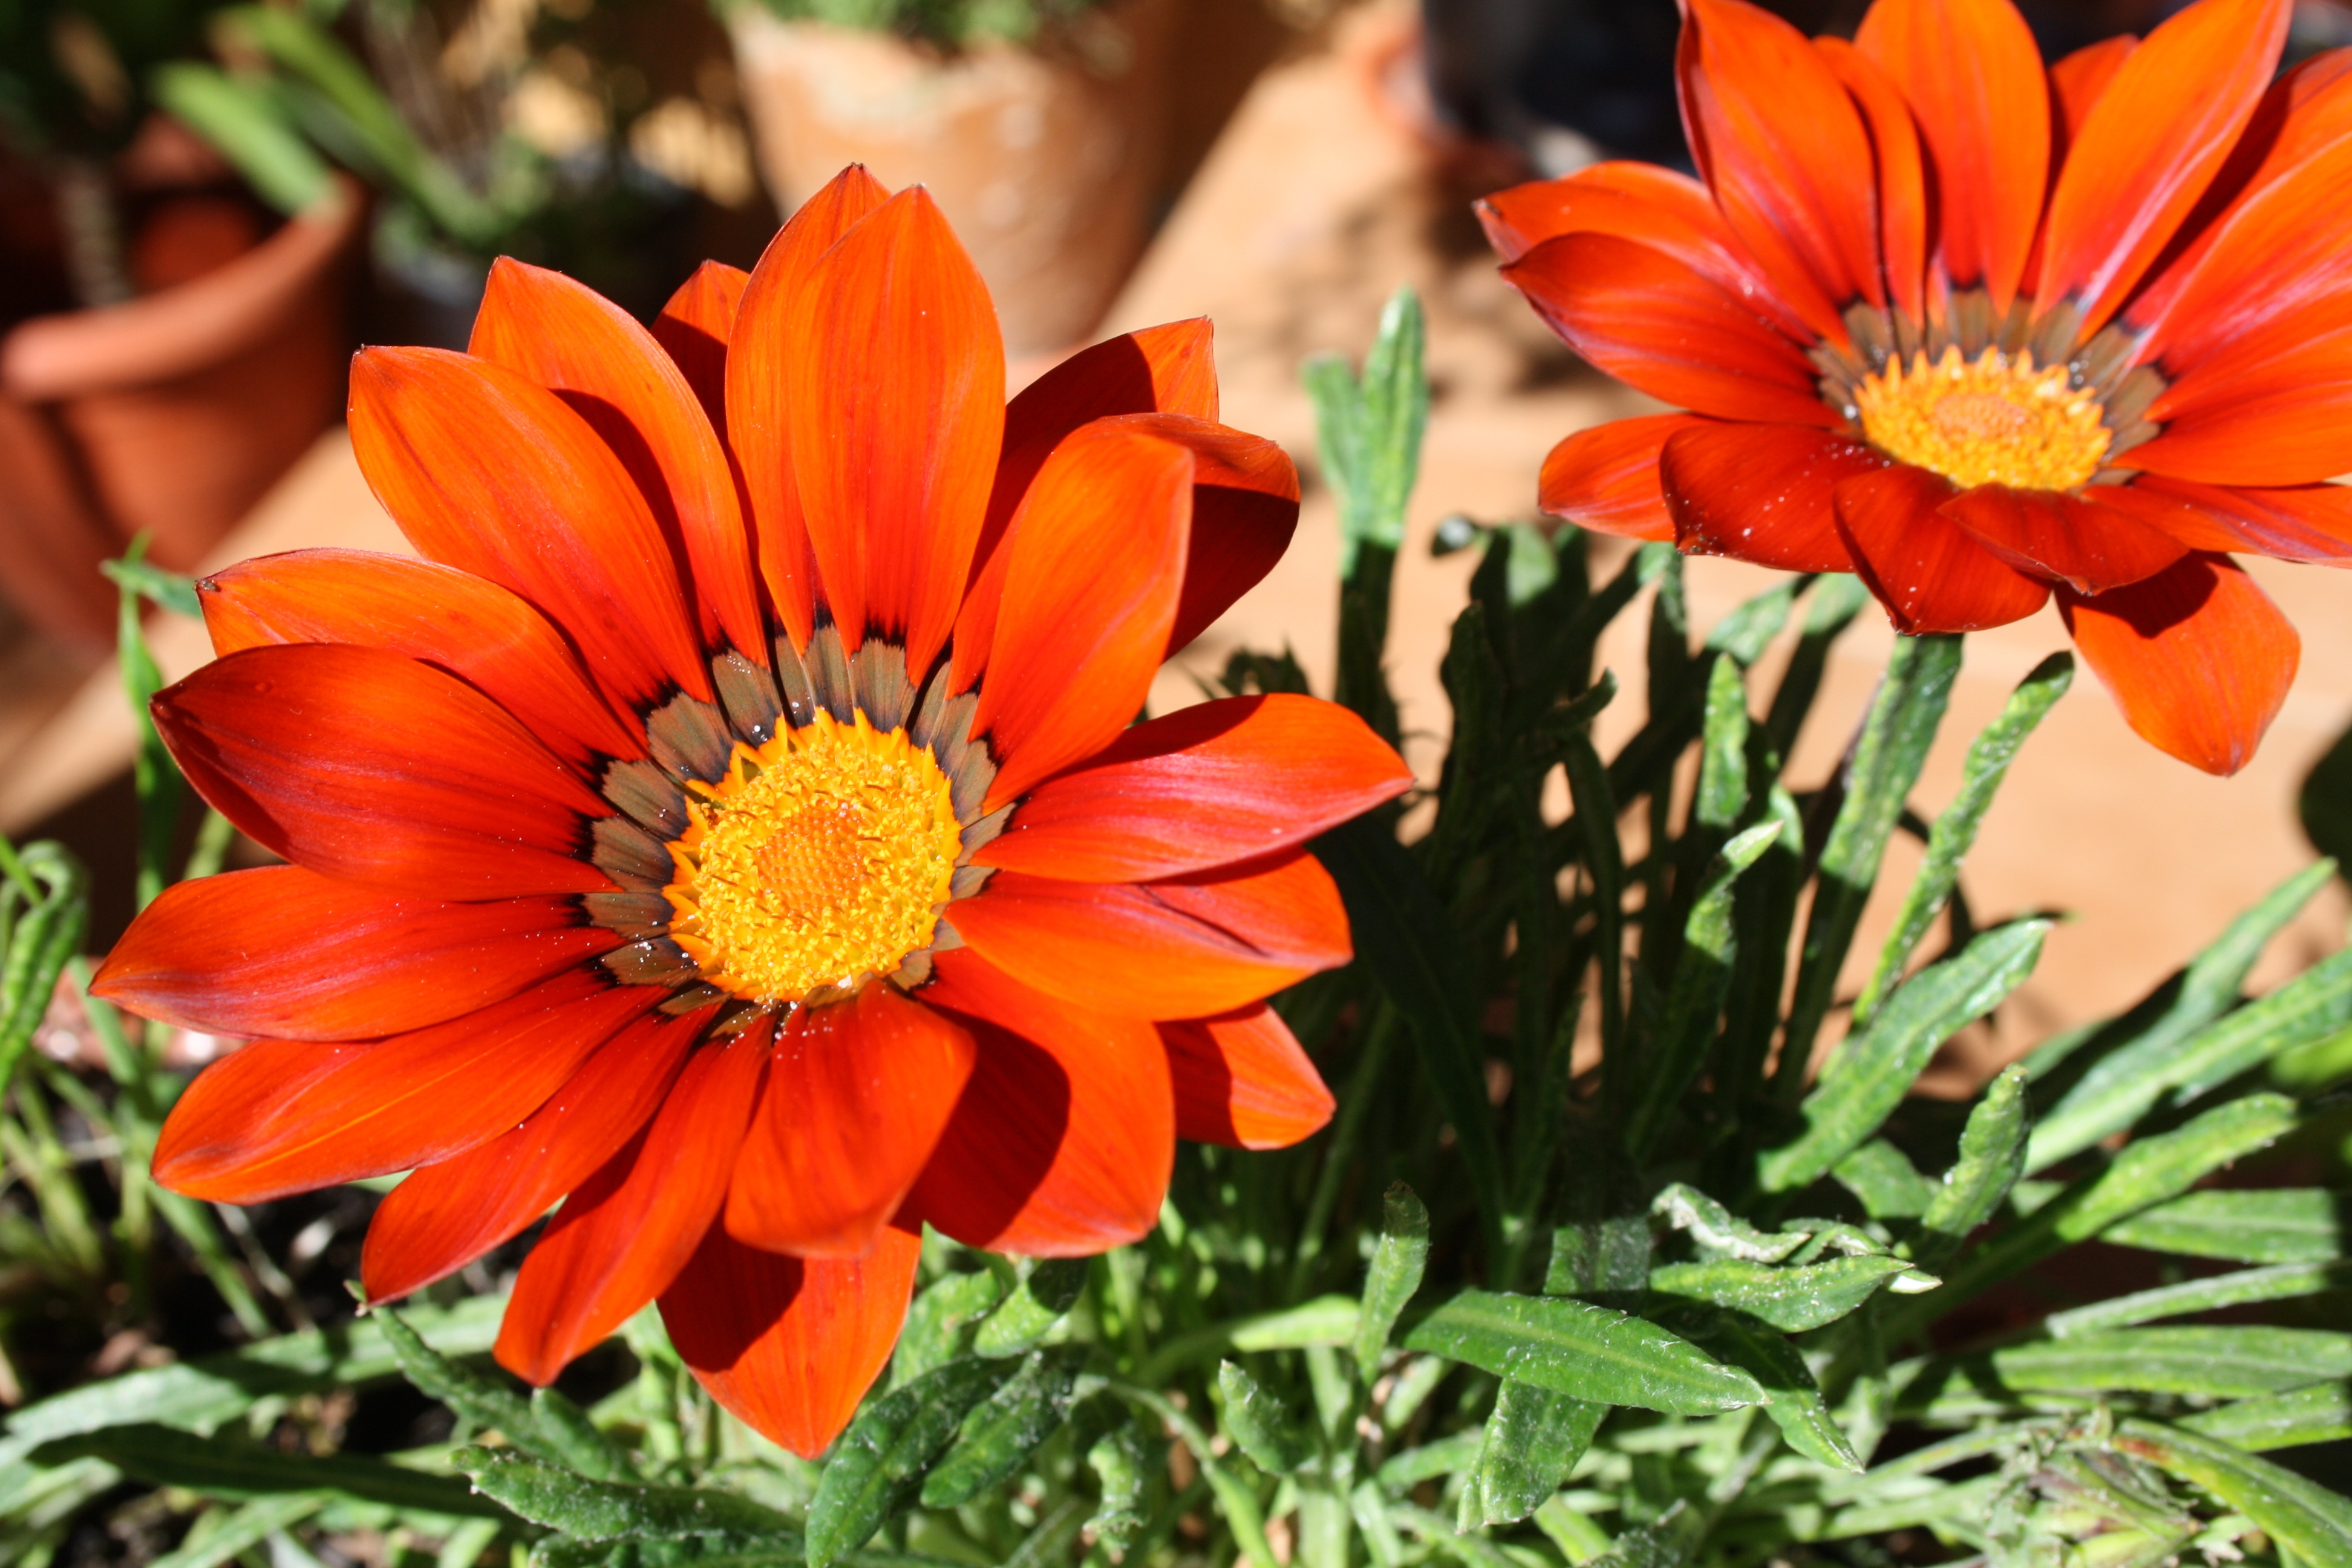
nature, plant, flower, petal, herb, botany, garden, flora, plants, wildflower, flowers, gerbera, gazania, floristry, flowering plant, daisy family, calendula, annual plant, land plant